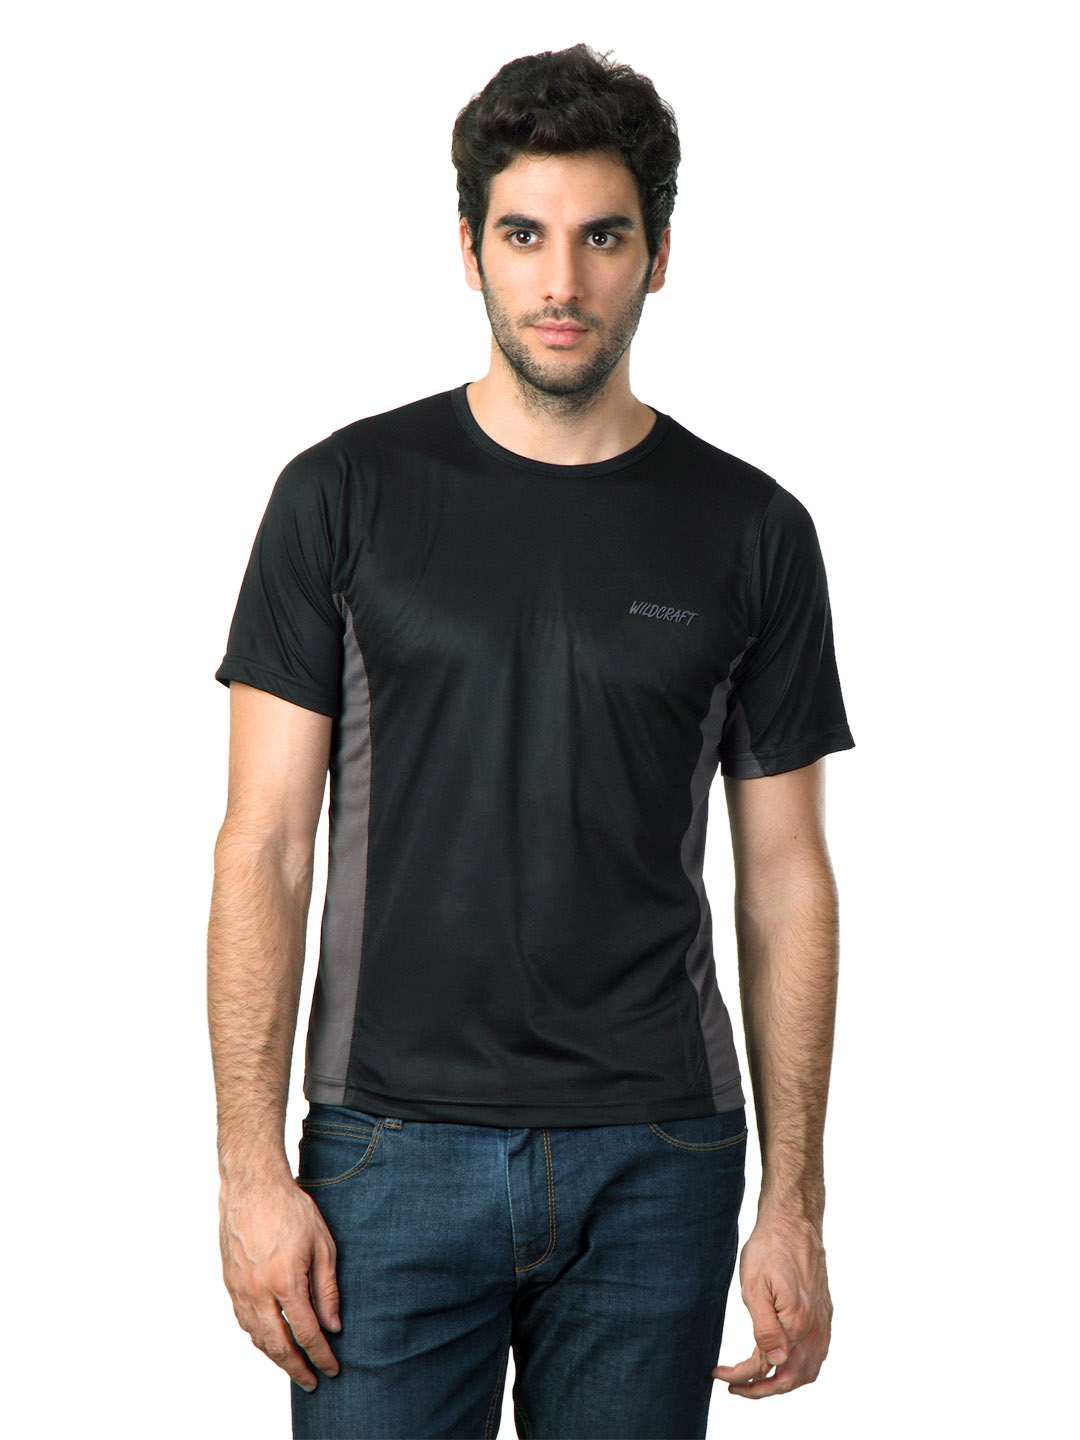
Wildcraft Men Black T Poly Crew T-shirt
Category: Apparel / Topwear / Tshirts
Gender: Men
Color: Black
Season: Summer 2012
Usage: Casual